Toyoshina Station

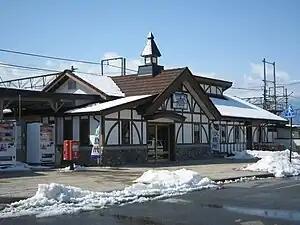
Toyoshina Station, March 2010

is a railway station in the city of Azumino, Nagano Prefecture, Japan, operated by East Japan Railway Company (JR East).